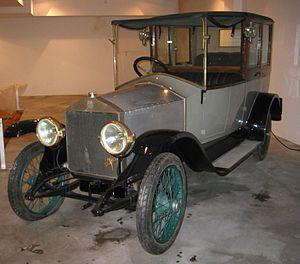
Secqueville et Hoyeau est un constructeur français d'automobiles qui a existé de 1919 à 1924.